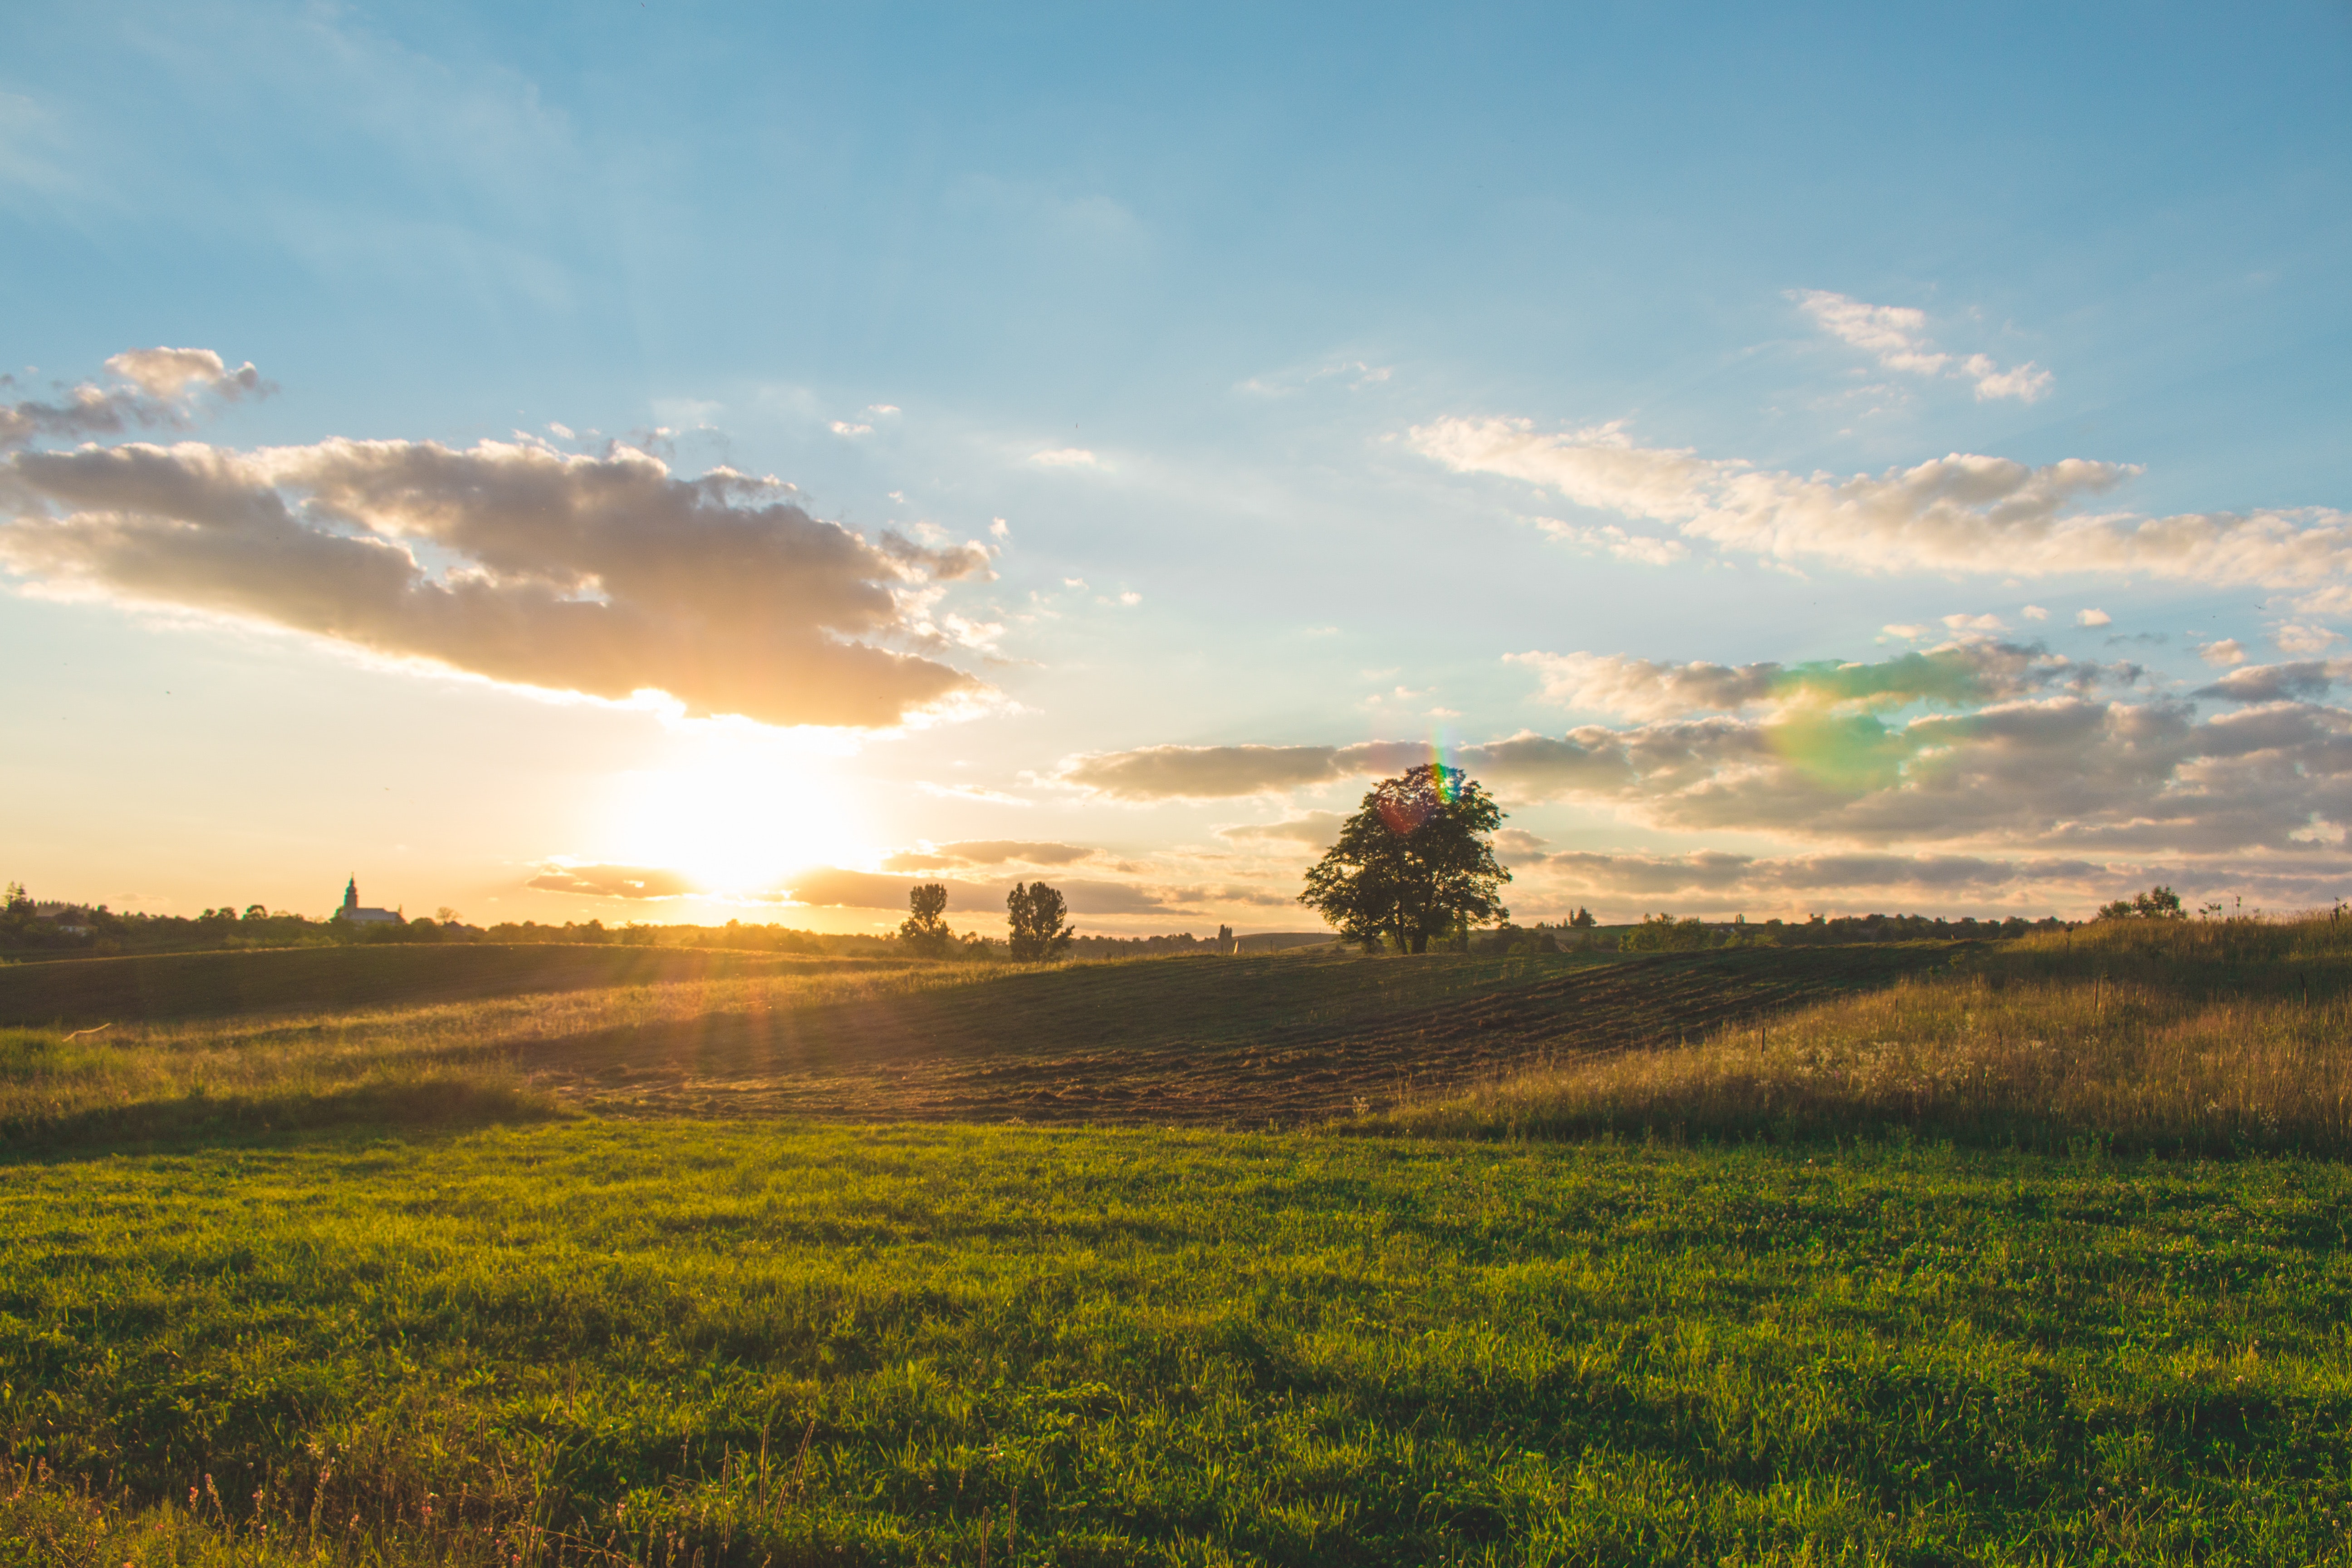
sky, natural landscape, cloud, nature, grassland, field, morning, sunrise, atmospheric phenomenon, sunlight, natural environment, sunset, tree, pasture, light, grass, plain, meadow, evening, sun, rural area, prairie, horizon, ecoregion, landscape, farm, grass family, atmosphere, spring, hill, land lot, dawn, plant, meteorological phenomenon, dusk, road, steppe, astronomical object